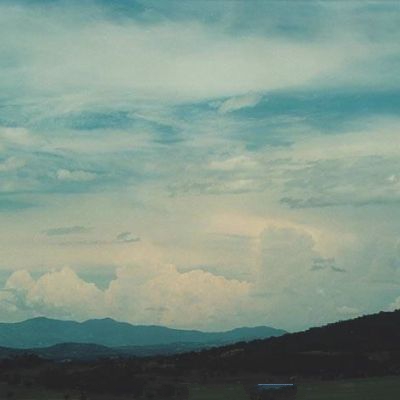
Cloud type: Cirrus (Ci)